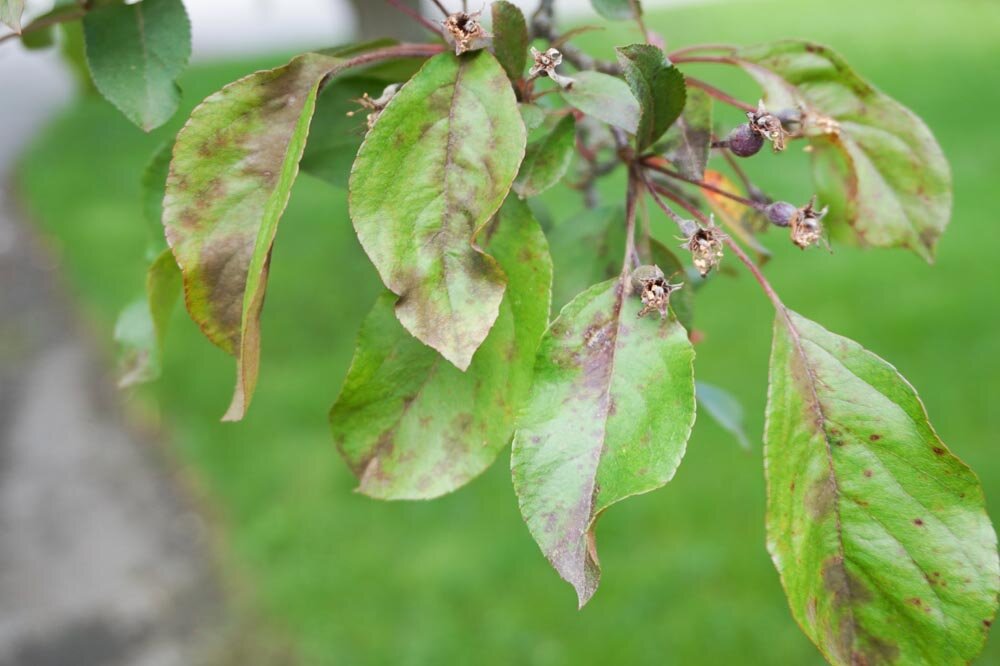
Plant: Apple
Disease: apple scab